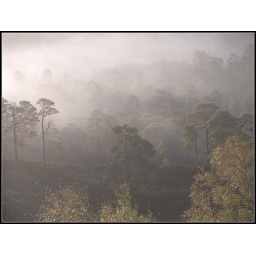
My favourite old tall scots pine trees shrouded in mist, Glen Affric